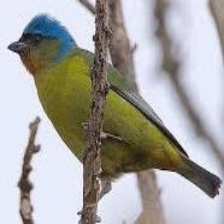
Species: ANTILLEAN EUPHONIA
Scientific name: EUPHONIA MUSICA